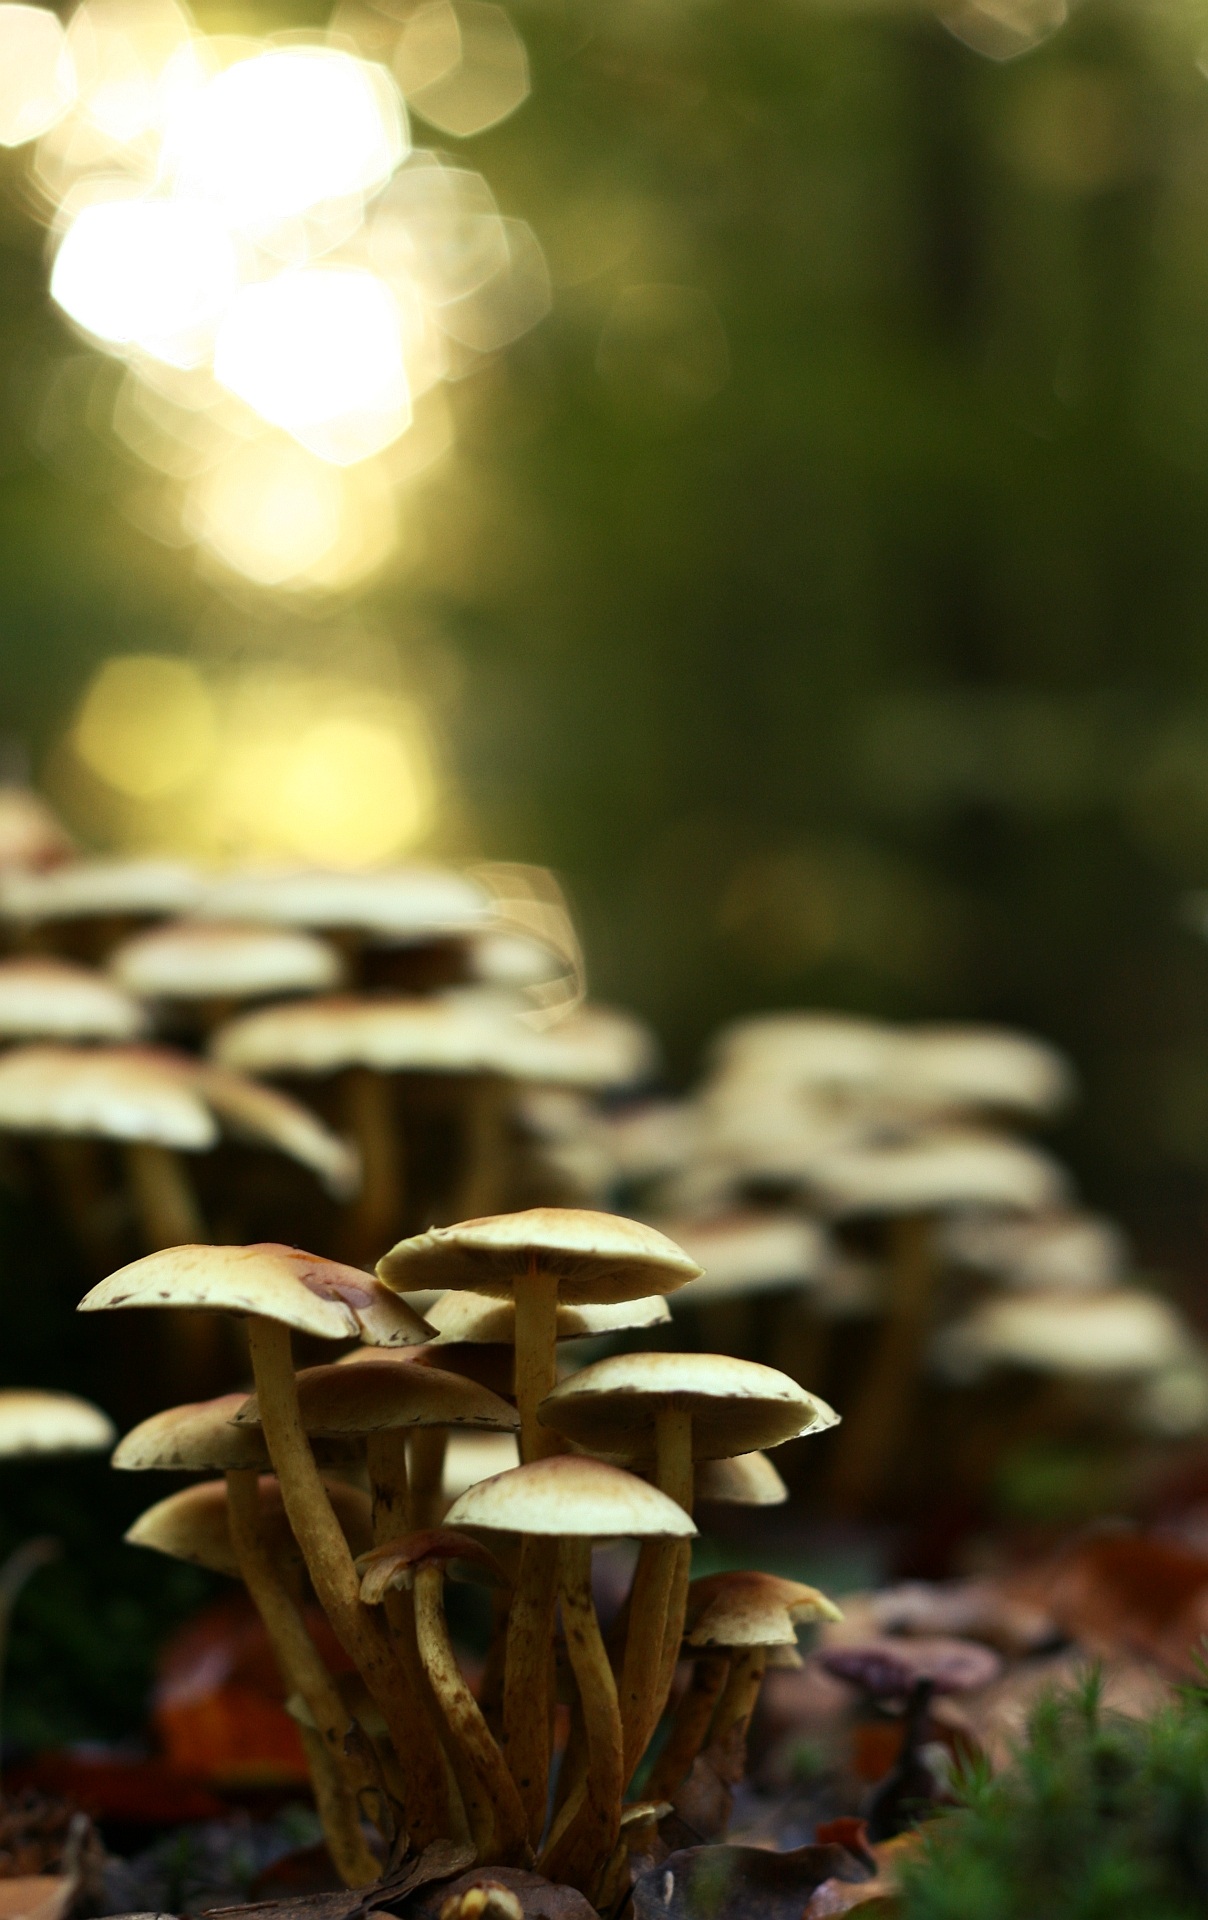
tree, nature, forest, branch, light, bokeh, plant, sun, sunlight, leaf, flower, green, canopy, autumn, botany, flora, season, leaves, mushrooms, colony, back light, macro photography